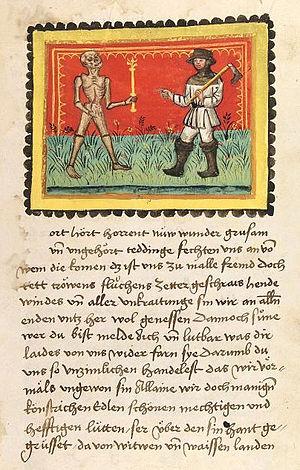
La Mort a été représentée en tant que figure anthropomorphe ou comme personnage fictif dans de nombreuses mythologies et cultures populaires.